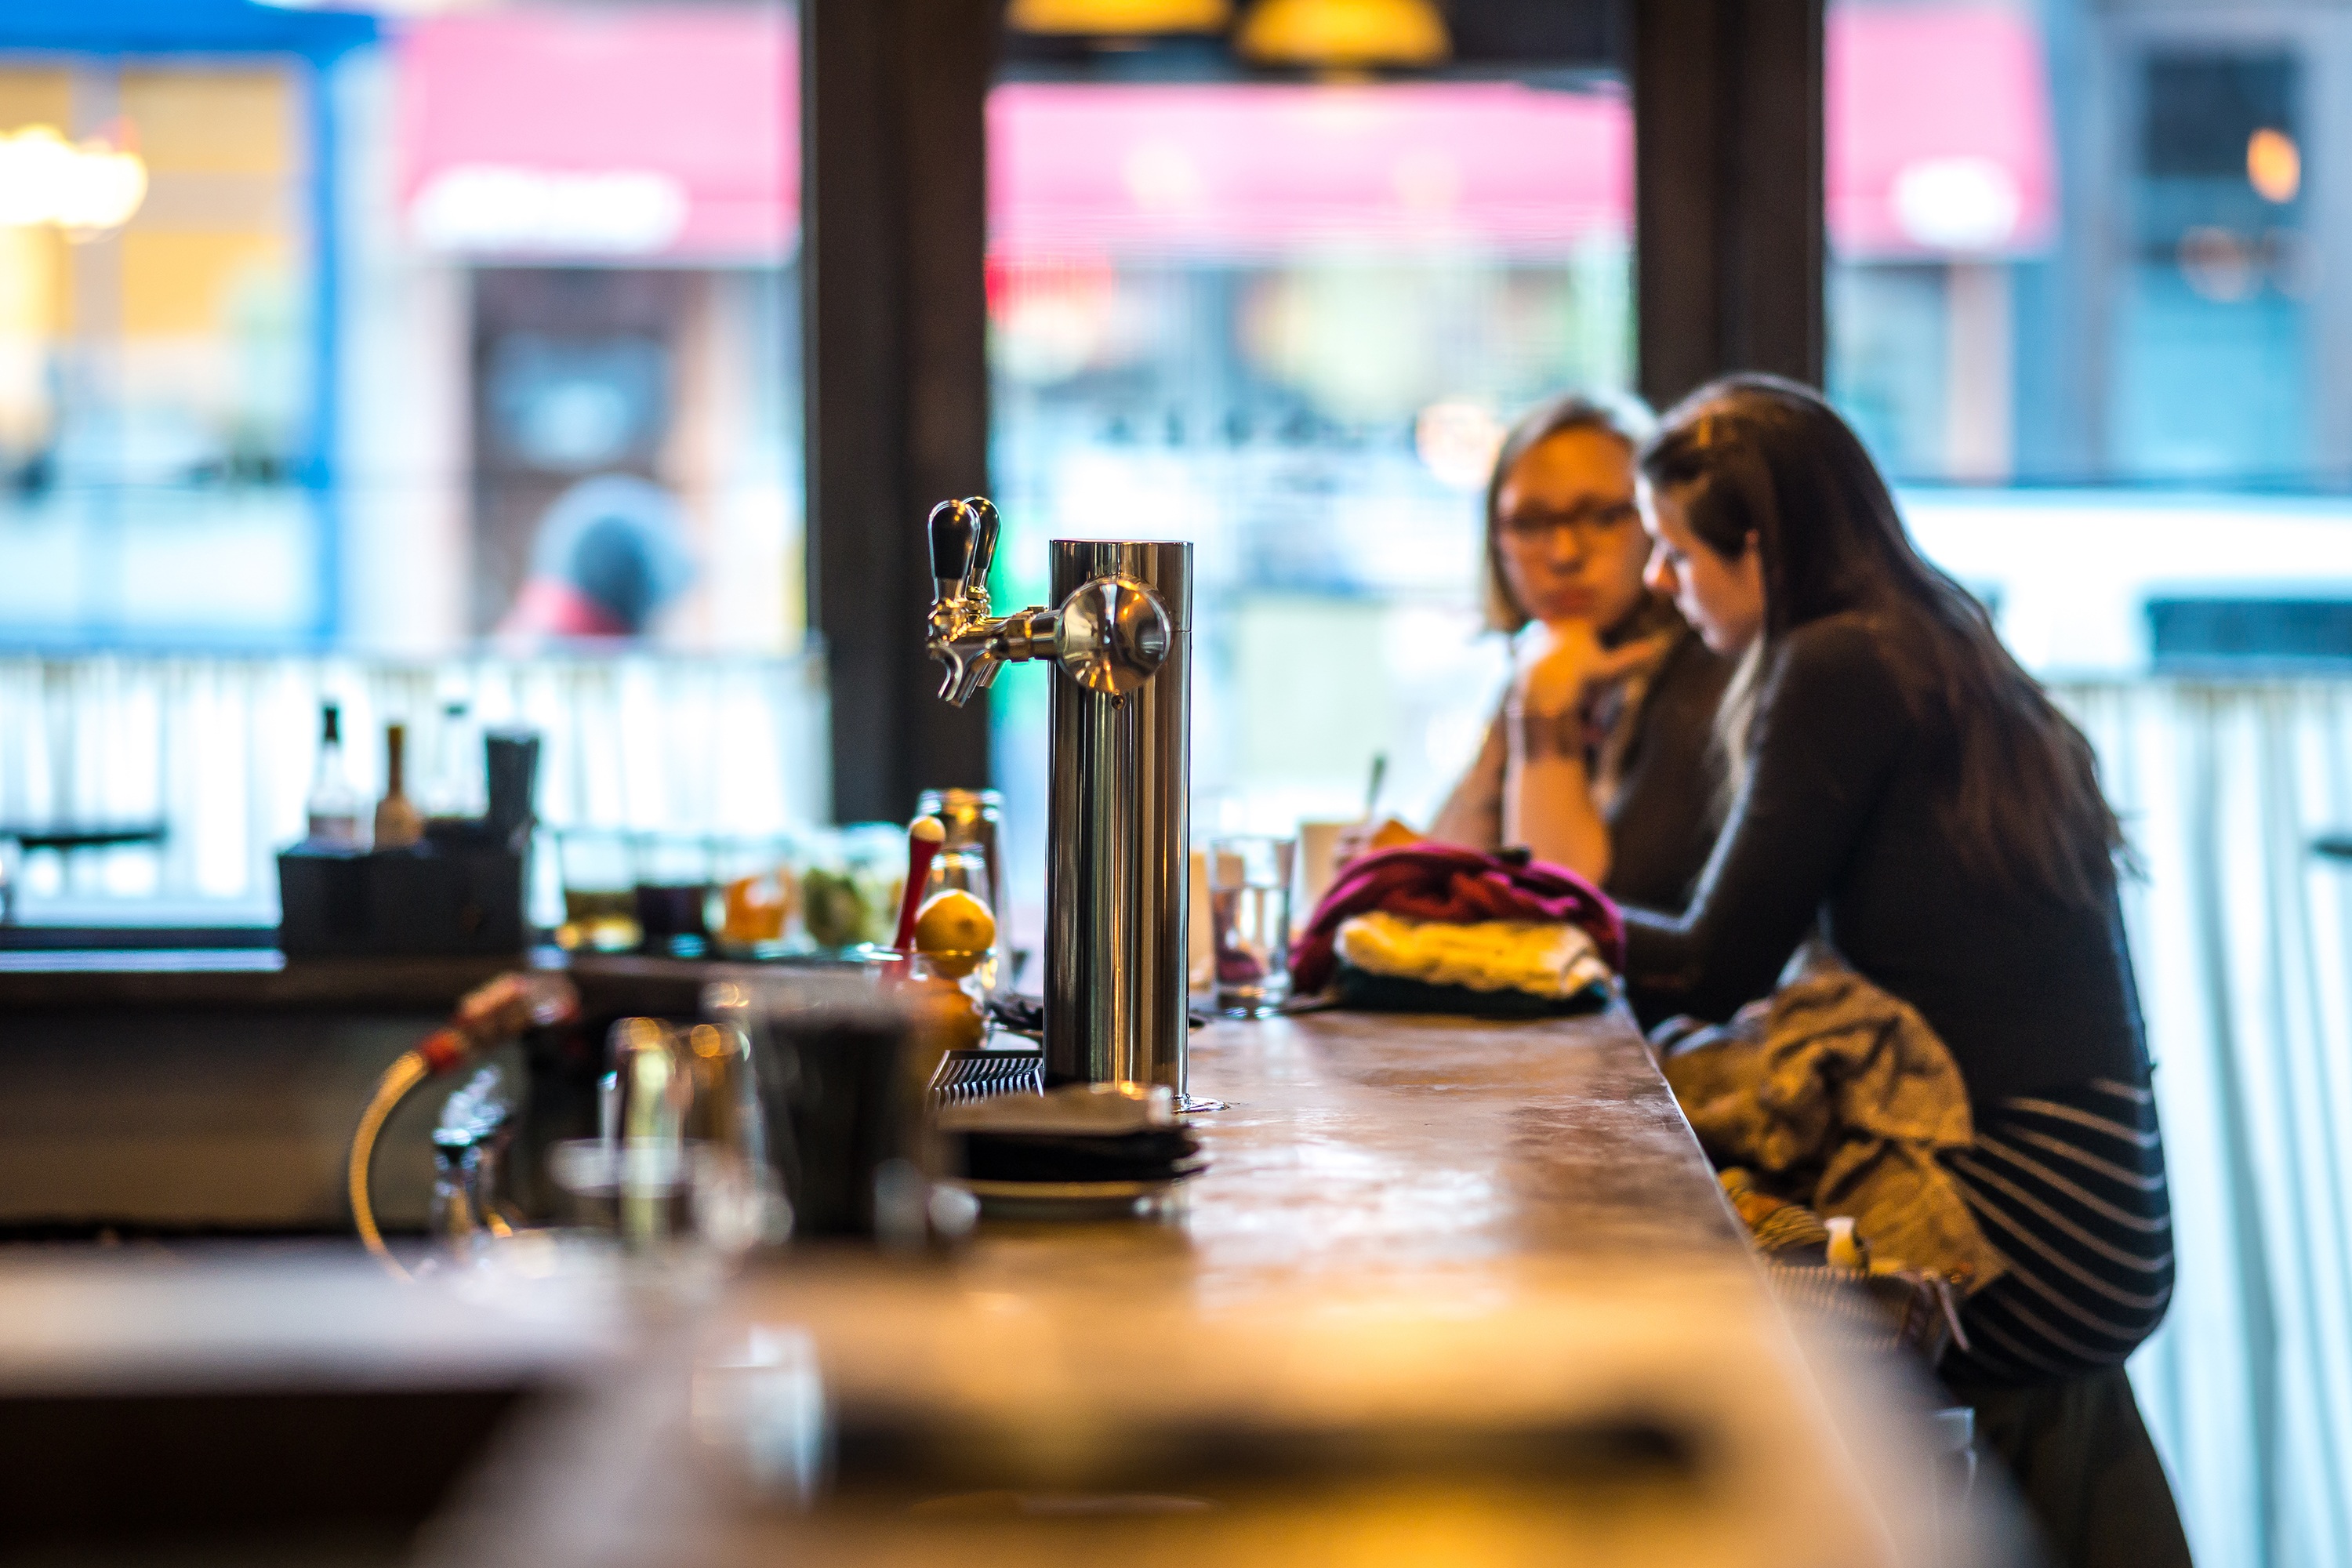
restaurant, bar, young, color, shopping, lifestyle, leisure, interior design, pub, customers